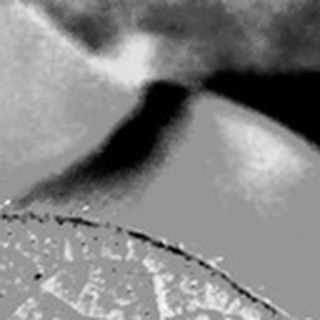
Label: cotton_aphids